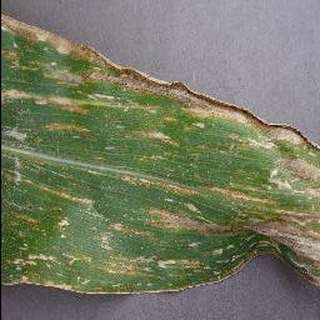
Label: corn_cercospora_leaf_spot